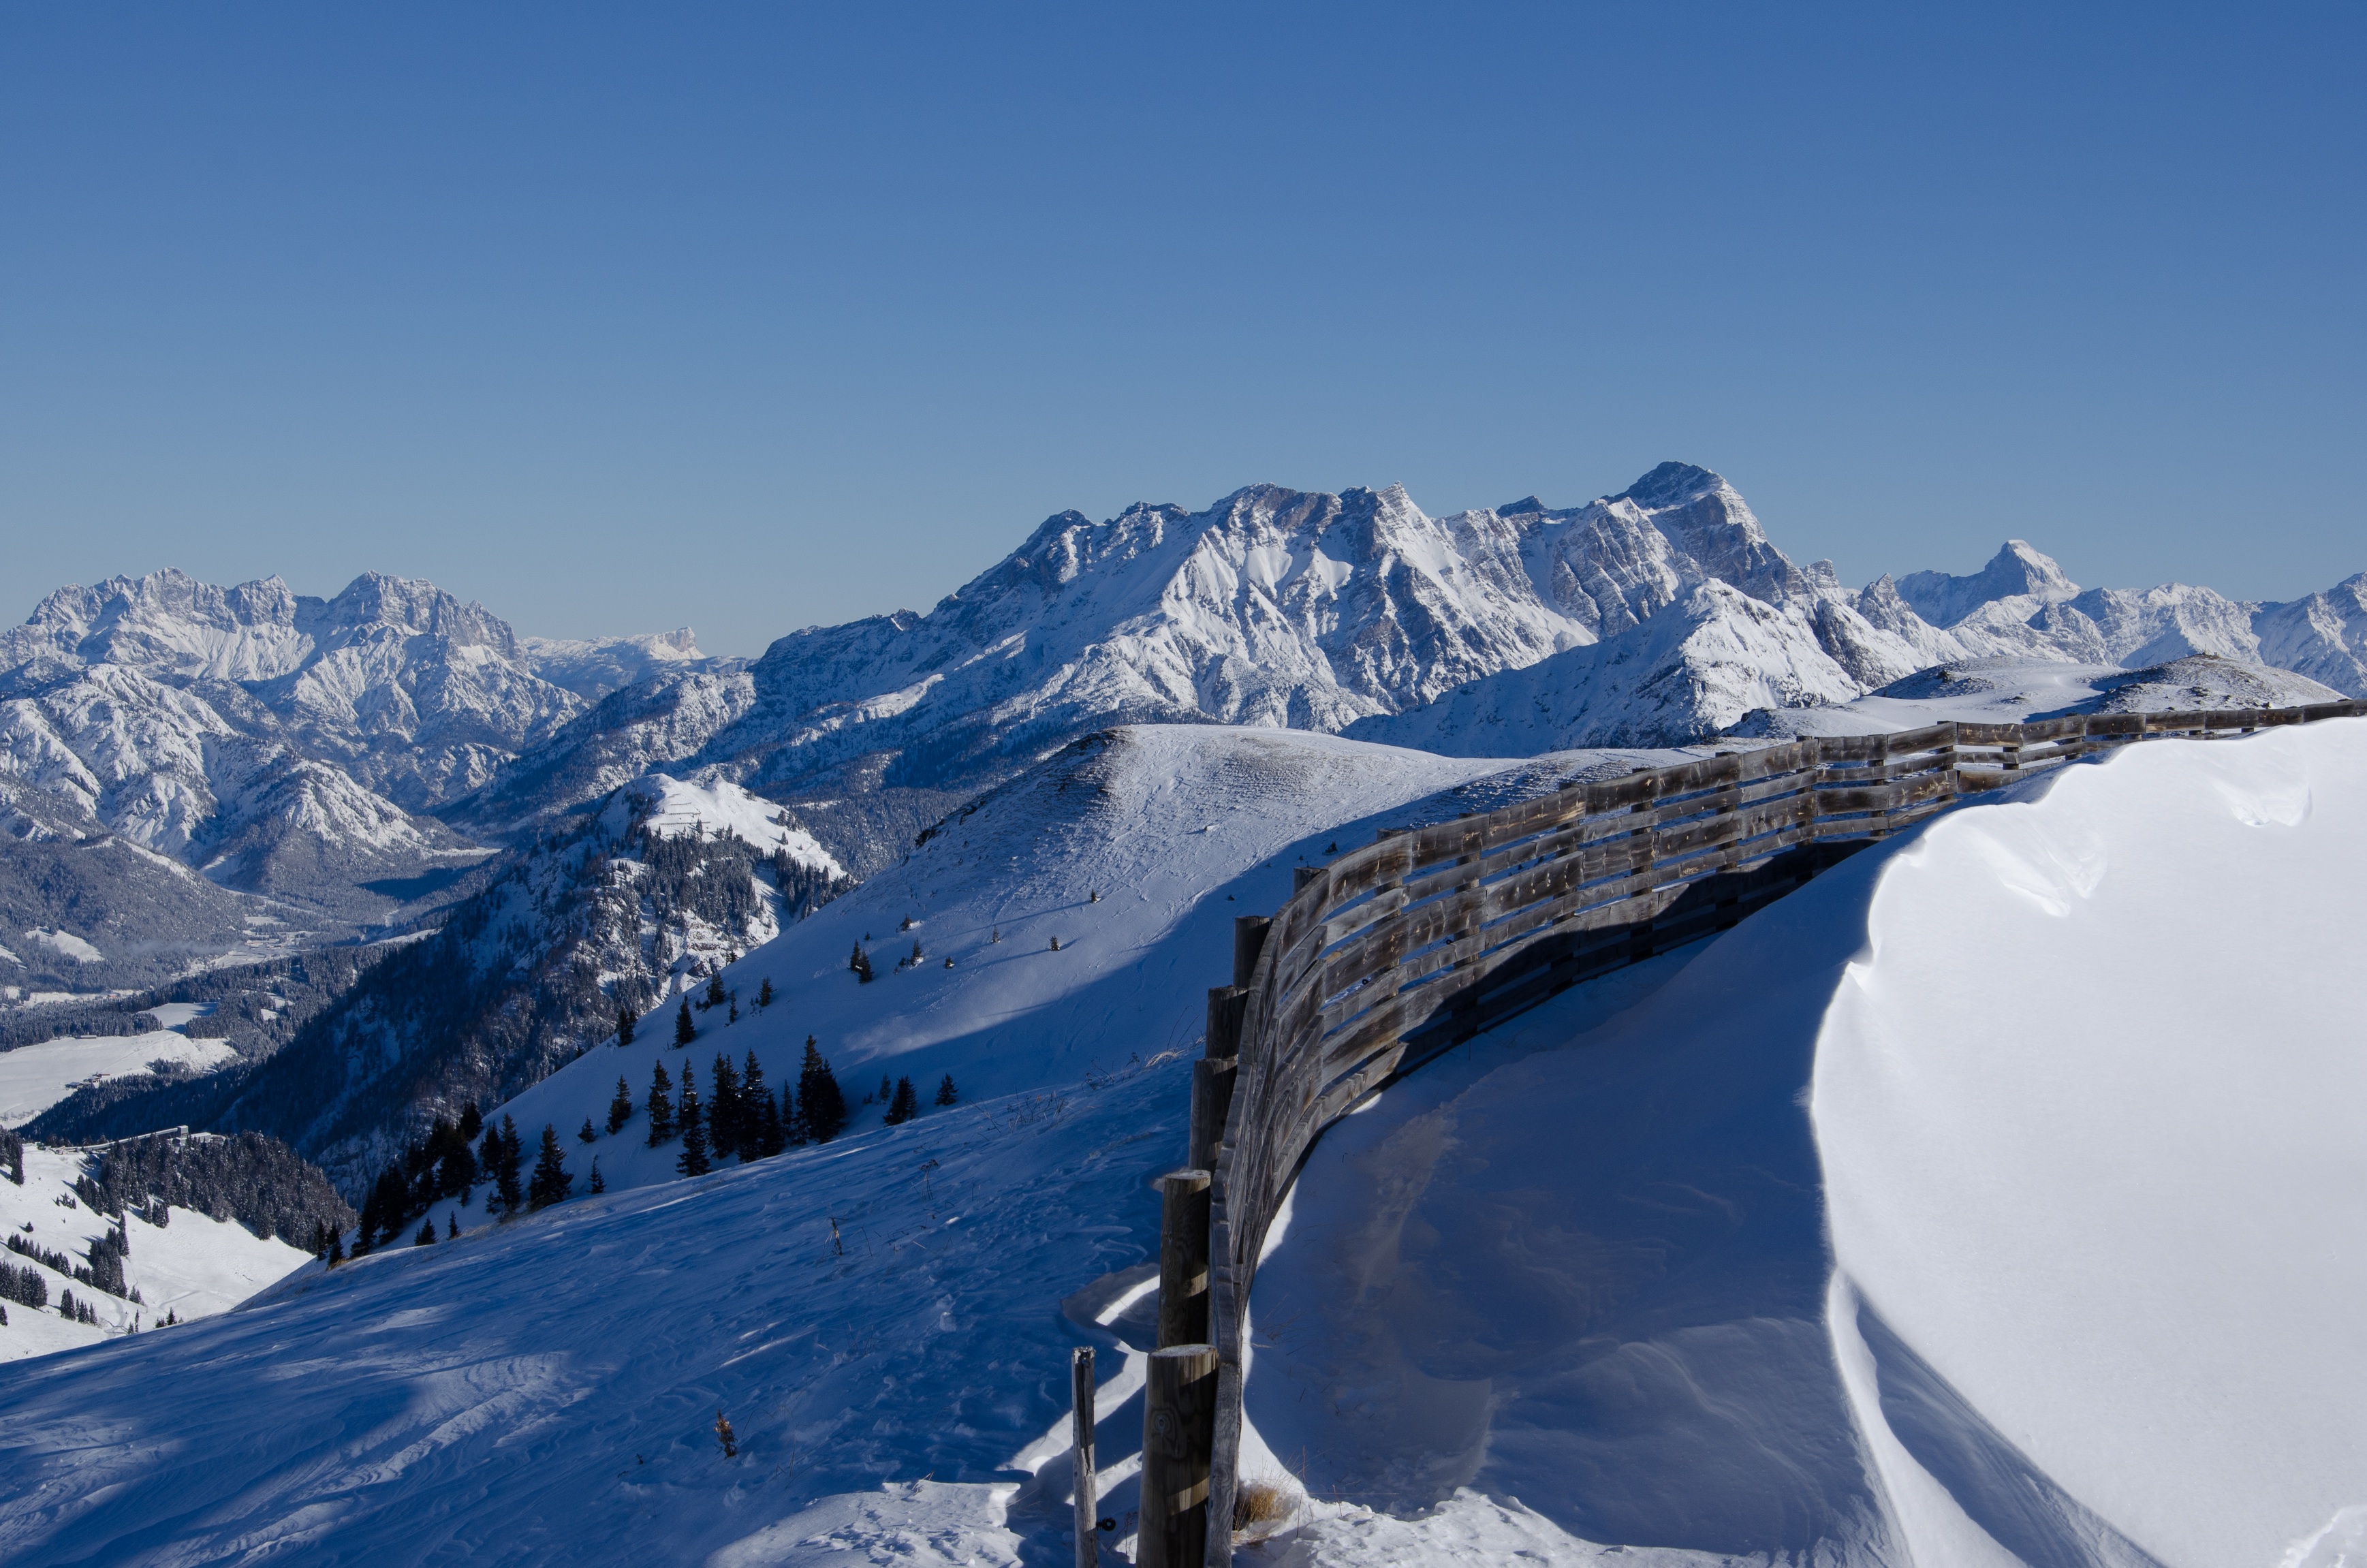
mountain, snow, winter, mountain range, weather, season, ridge, summit, winter sport, resort, alps, cirque, piste, landform, ski touring, ski mountaineering, mountainous landforms, geological phenomenon